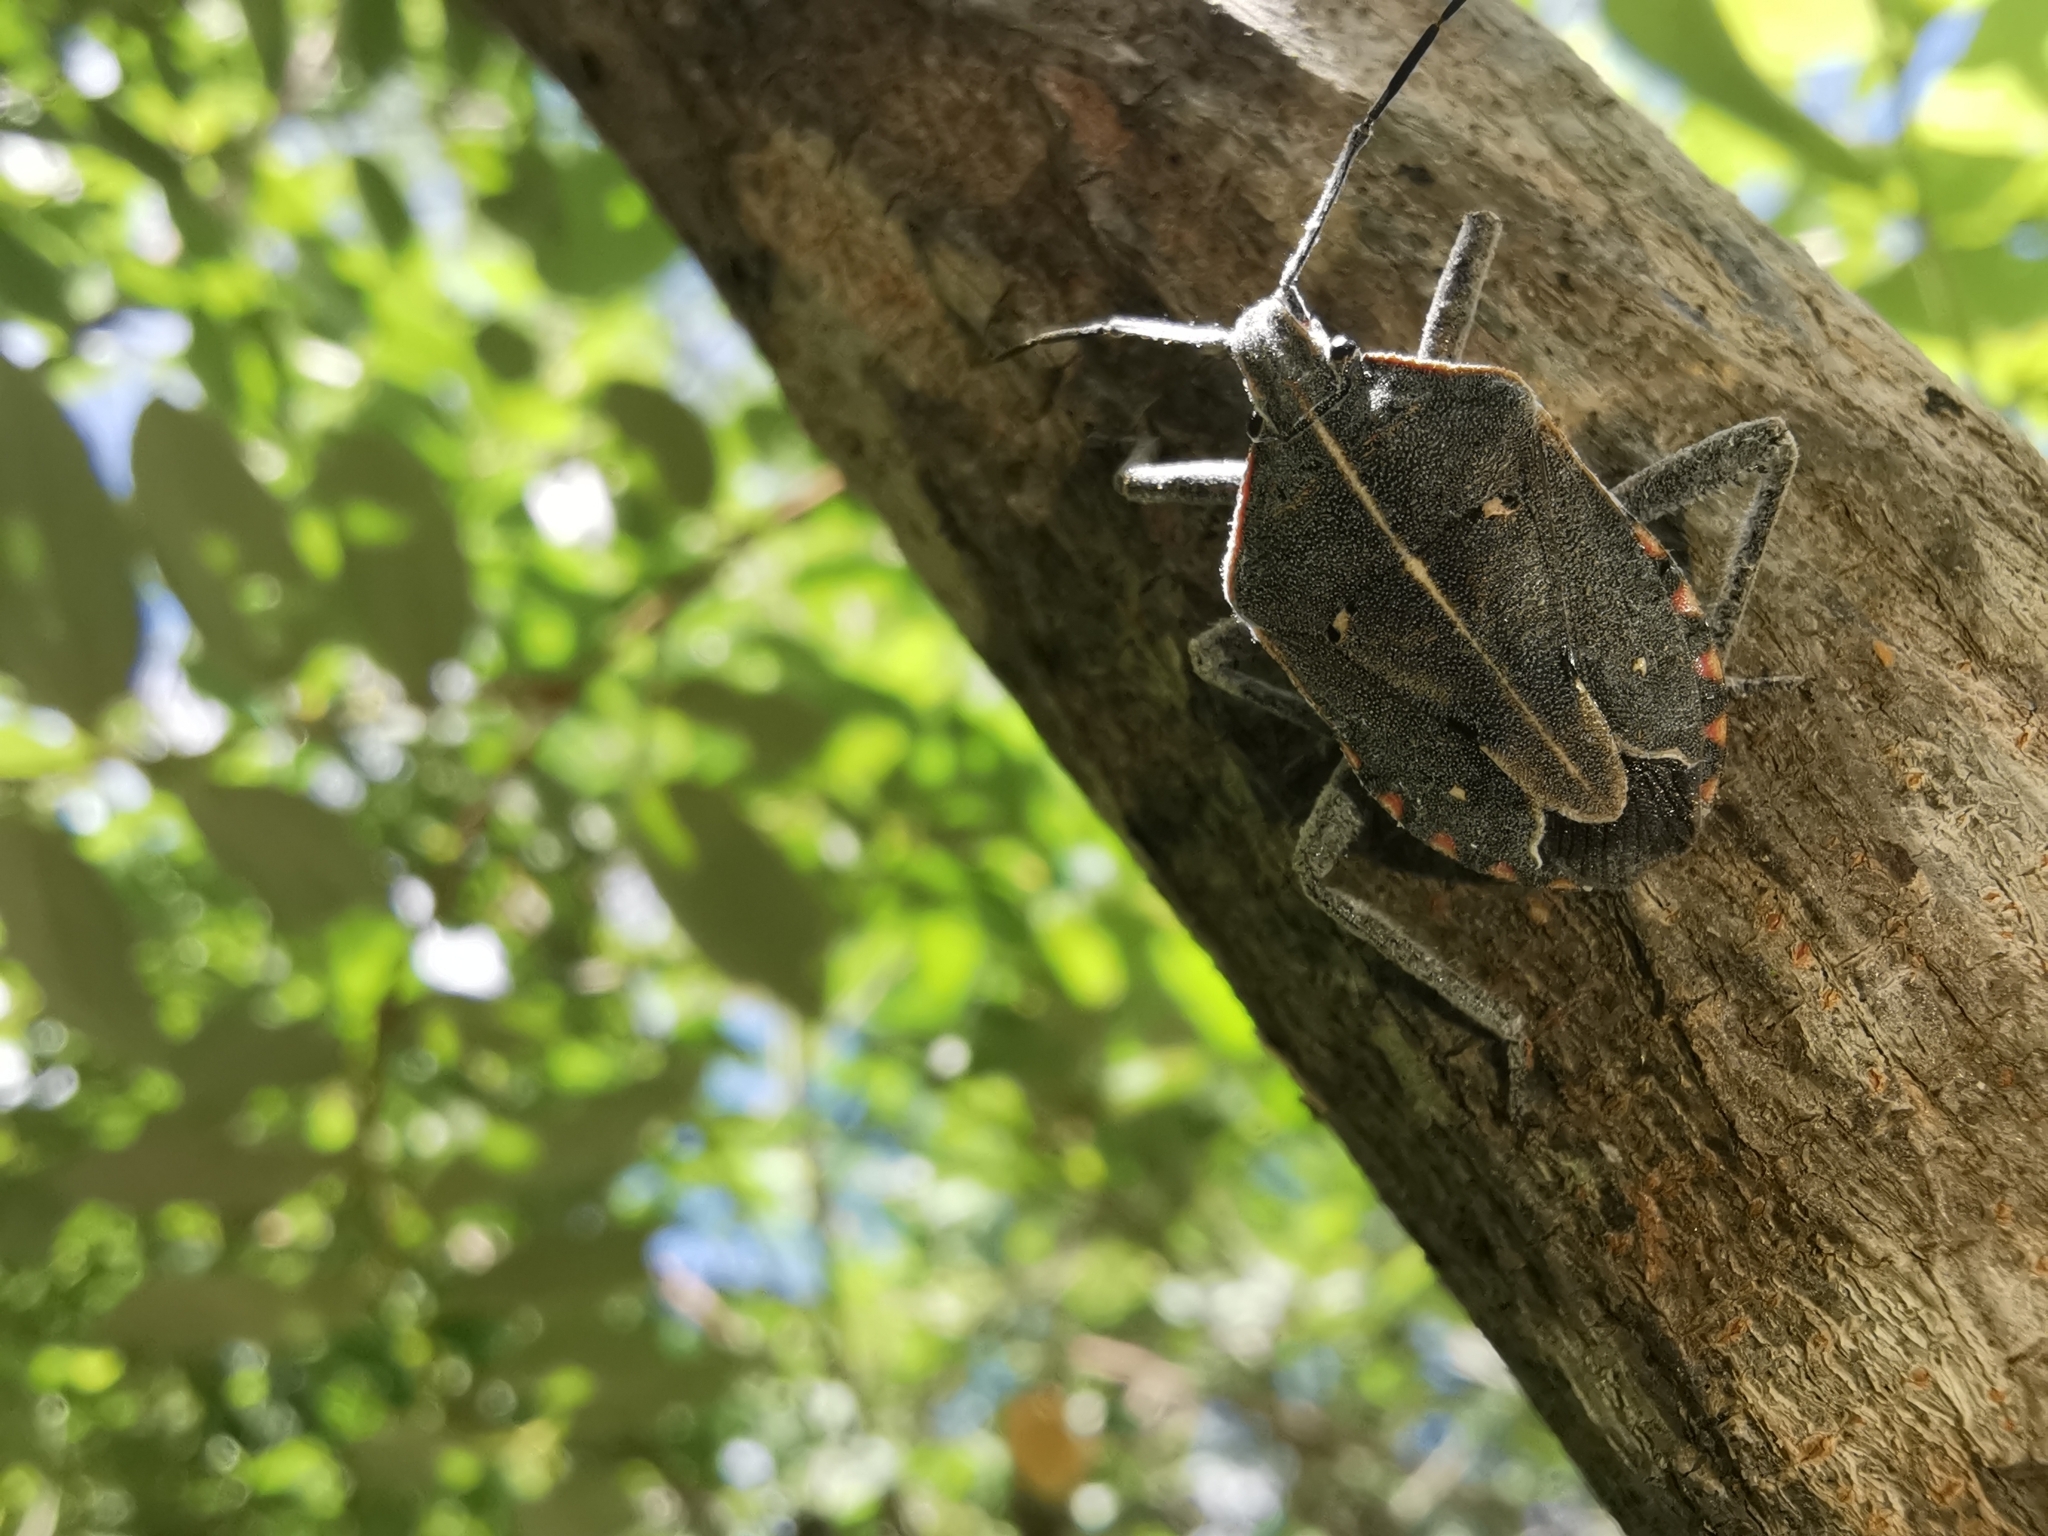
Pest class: stink_bug